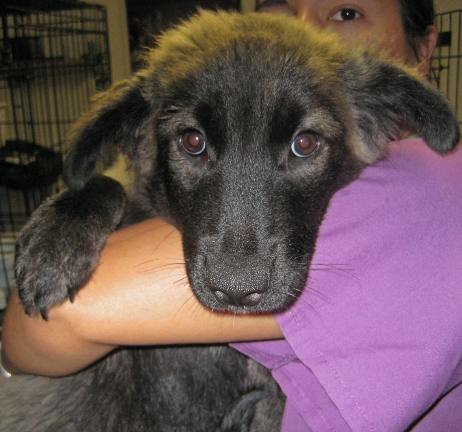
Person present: No